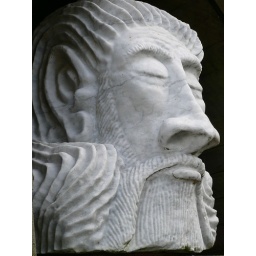
A stone carved head oversees the launch of boats at the old ship yard in Campbell River.